Beit Hanoun

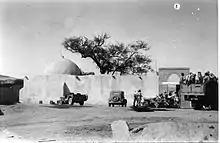
Members of Yiftach Brigade beside a mosque, Beit Hanoun, 1948

In the 1948 Arab–Israeli War, the vicinity of Beit Hanoun, and later Beit Hanoun itself, served as an Israeli tactical wedge (Beit Hanoun wedge) to halt the movement of the Egyptian army from Ashkelon to forces to the south in the area that later became the Gaza Strip.